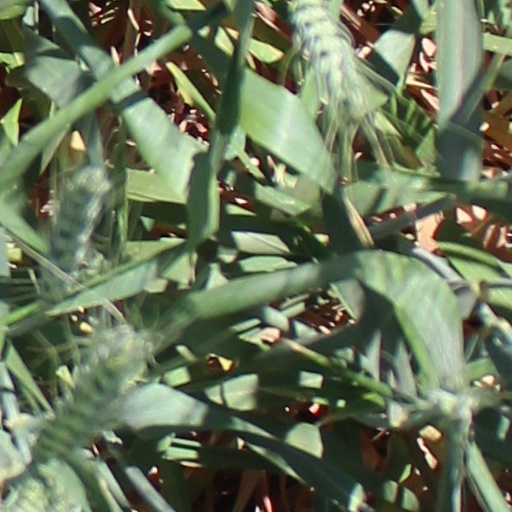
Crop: wheat